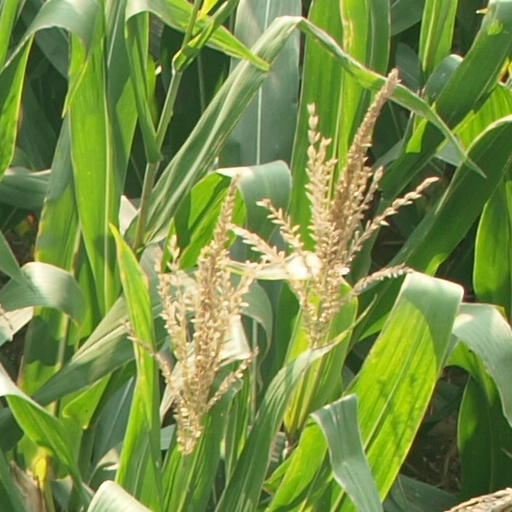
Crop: maize; corn